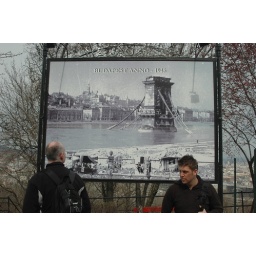
An old photo of the Danube at the top of the hill in Budapest. The photo shows the river flooded.